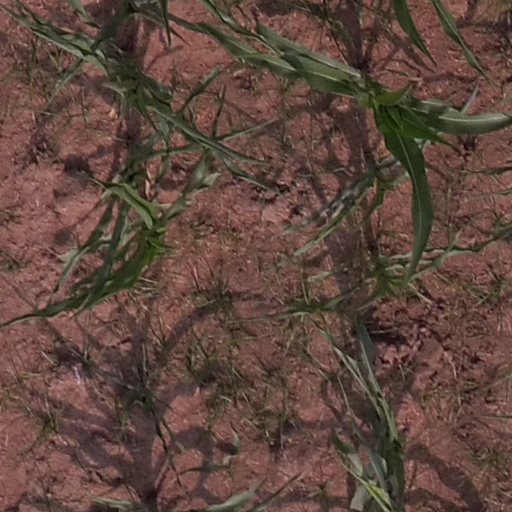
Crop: maize; corn